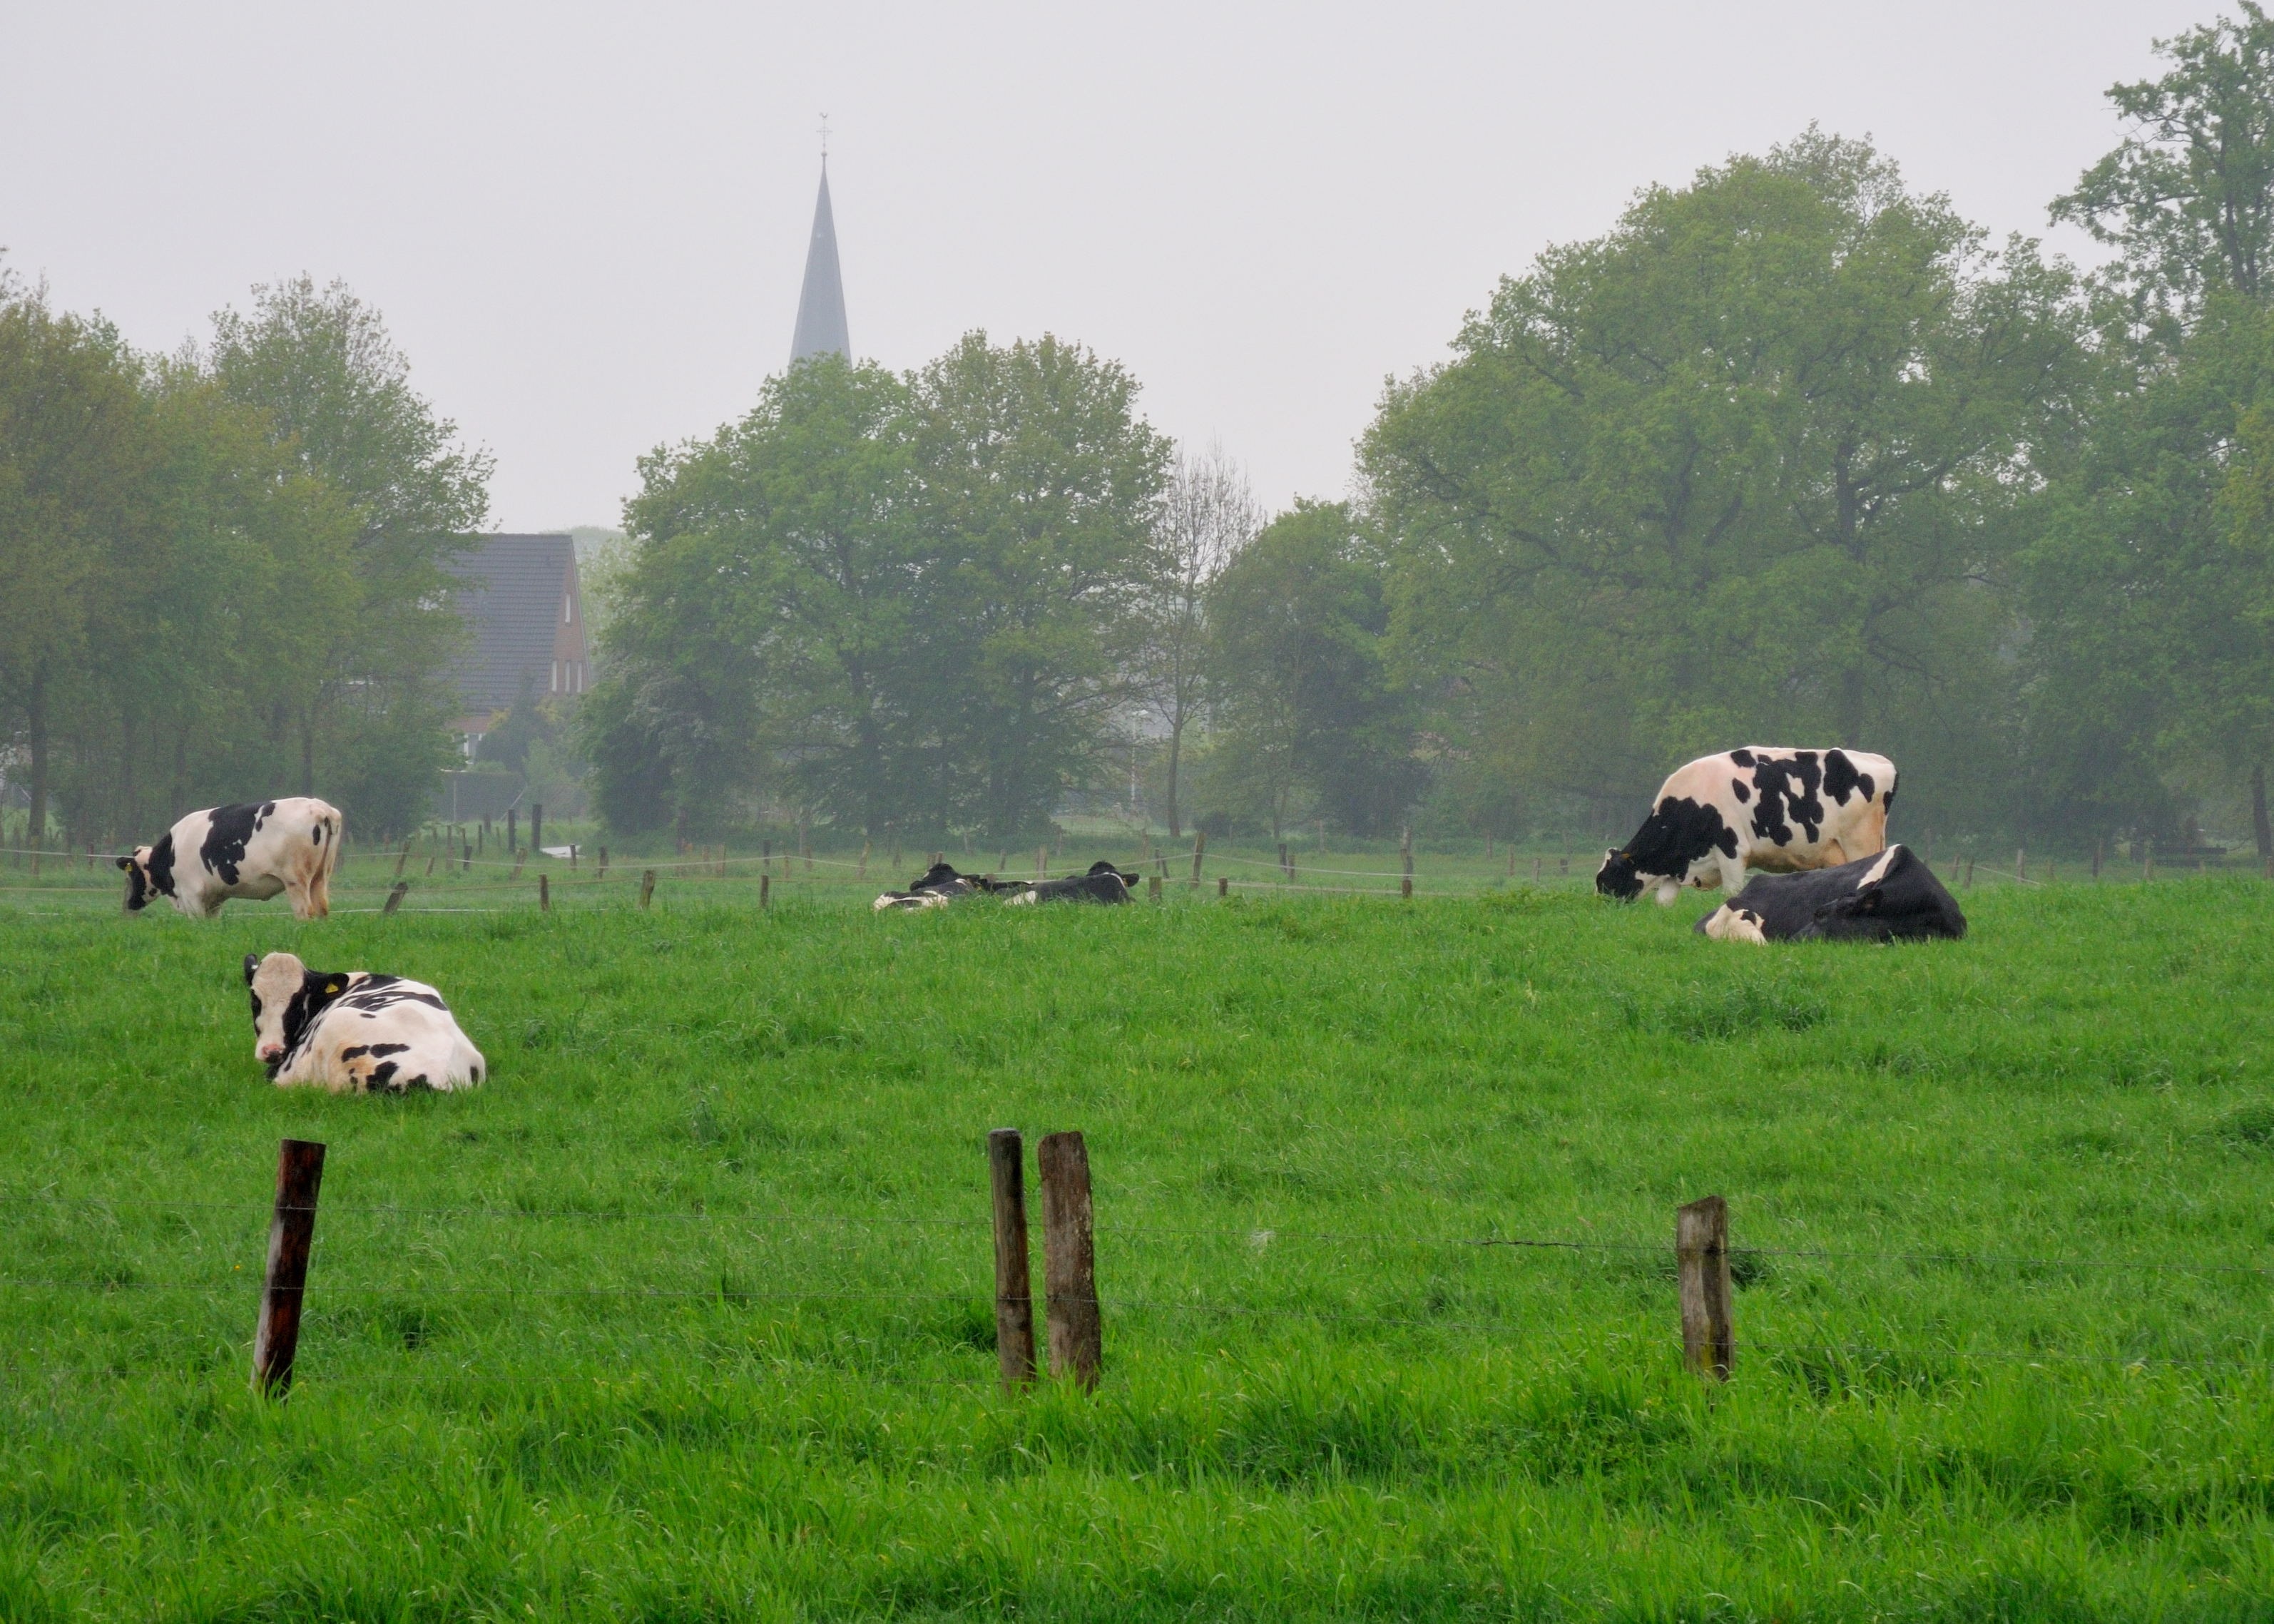
nature, grass, field, farm, meadow, prairie, land, wildlife, pasture, grazing, agriculture, plain, cows, grassland, habitat, ecosystem, rural area, niederrhein, country idyll, natural environment, cattle like mammal